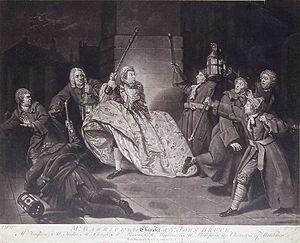
La comédie de la Restauration anglaise désigne le genre des comédies écrites et jouées depuis la Restauration anglaise jusqu'au début du XVIIIᵉ siècle. Après l'interdiction des représentations théâtrales publiques imposée pendant 18 ans par le régime puritain de Cromwell, la réouverture des salles de spectacle en 1660 marque la renaissance du théâtre anglais. Si le début de cette période est parfaitement défini par l'accession au trône de Charles II, sa date de fin est assez floue. Elle dépasse néanmoins largement la mort de Charles II en 1685, qui marque stricto sensu la fin de la Restauration, et empiète sur les règnes de Jacques II, de Guillaume III et même d'Anne Iʳᵉ. Les universitaires fixent en effet la fin de cette période, soit en 1710 à la mort de Betterton, l'acteur-vedette de cette époque, soit en 1714 à la mort d'Anne Iʳᵉ, soit encore en 1722 au retour au pouvoir de Walpole, soit enfin en 1737, date du « Licensing Act », qui établit un nouveau régime légal pour le théâtre.